Vince Dizon

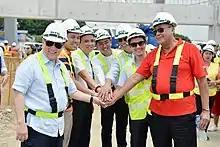
Dizon (foreground, 2nd from right) with the Build! Build! Build! team at New Clark City in 2018

Dizon was appointed president and CEO of the Bases Conversion and Development Authority (BCDA) in August 2016. As such, he also became the chairman of the Subic-Clark Alliance Development, vice-chairman of the Clark International Airport Corporation, BCDA representative to the Clark Development Corporation board, and member of the boards of directors of Fort Bonifacio Development Corporation, Bonifacio Estates Services Corporation and Bonifacio Global City Estates Association.